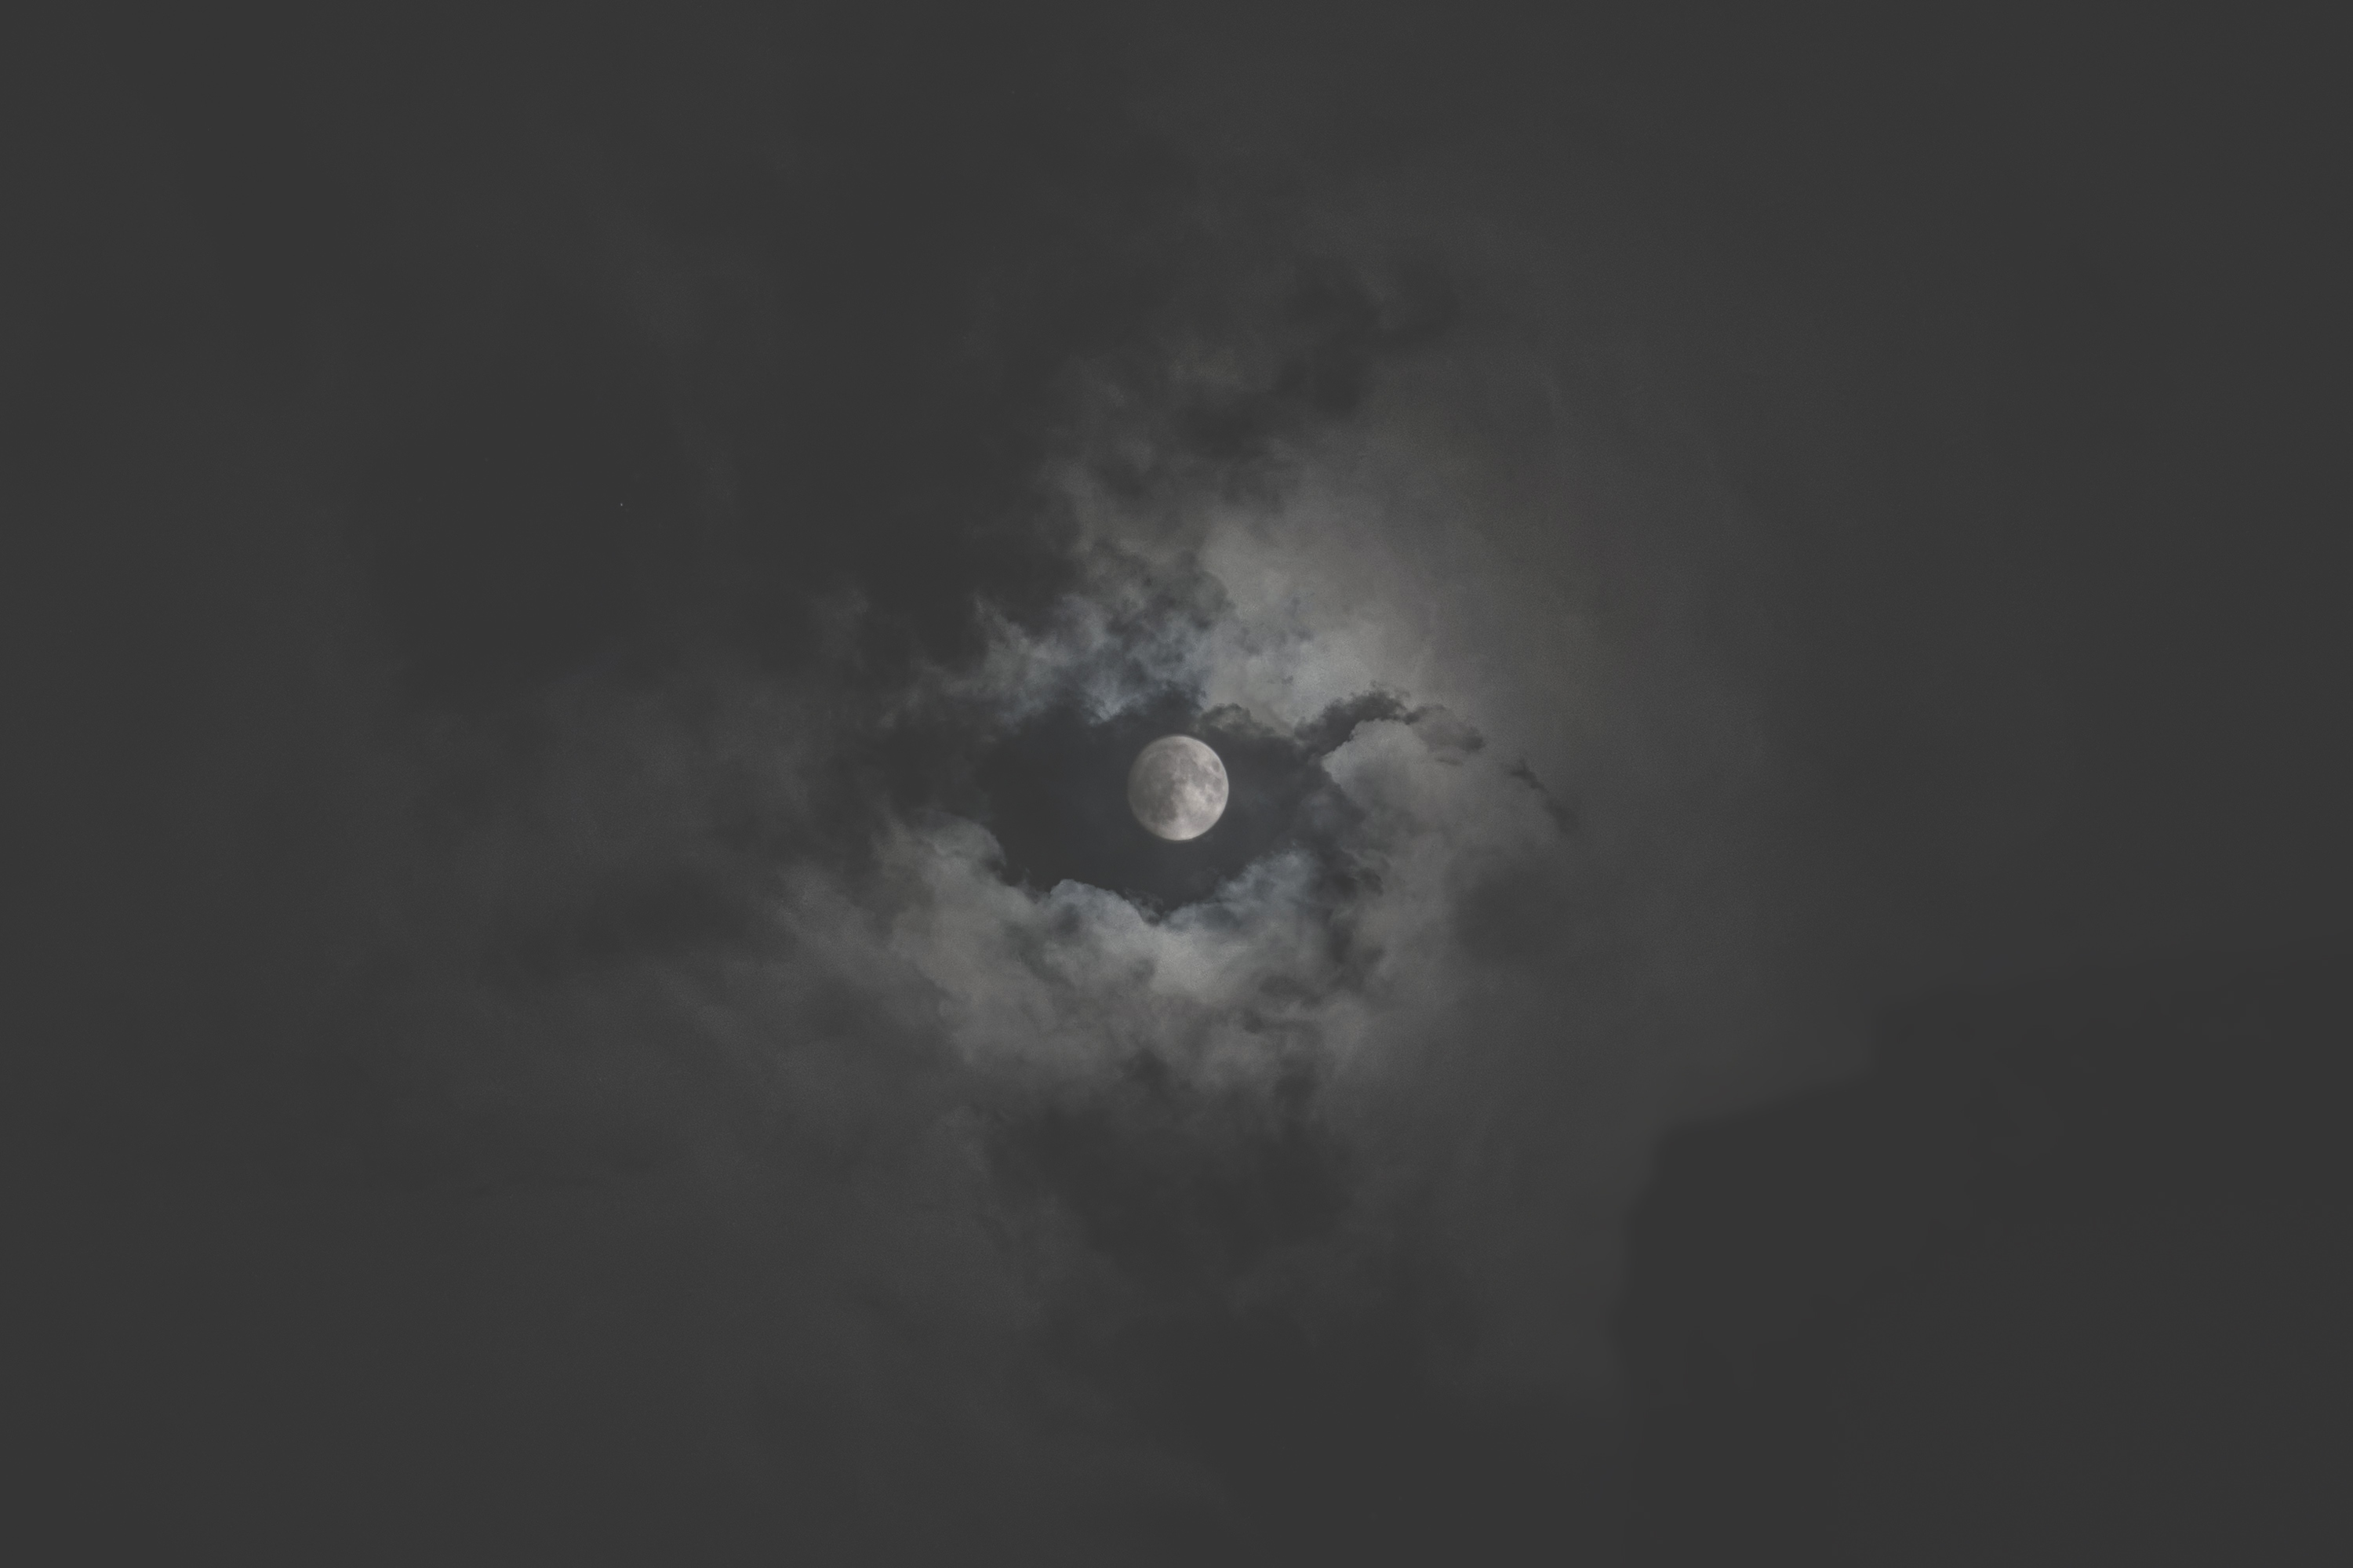
sky, black, atmospheric phenomenon, atmosphere, cloud, darkness, light, moon, monochrome, black and white, eye, celestial event, monochrome photography, night, photography, moonlight, meteorological phenomenon, space, astronomical object, midnight, stock photography, full moon, circle